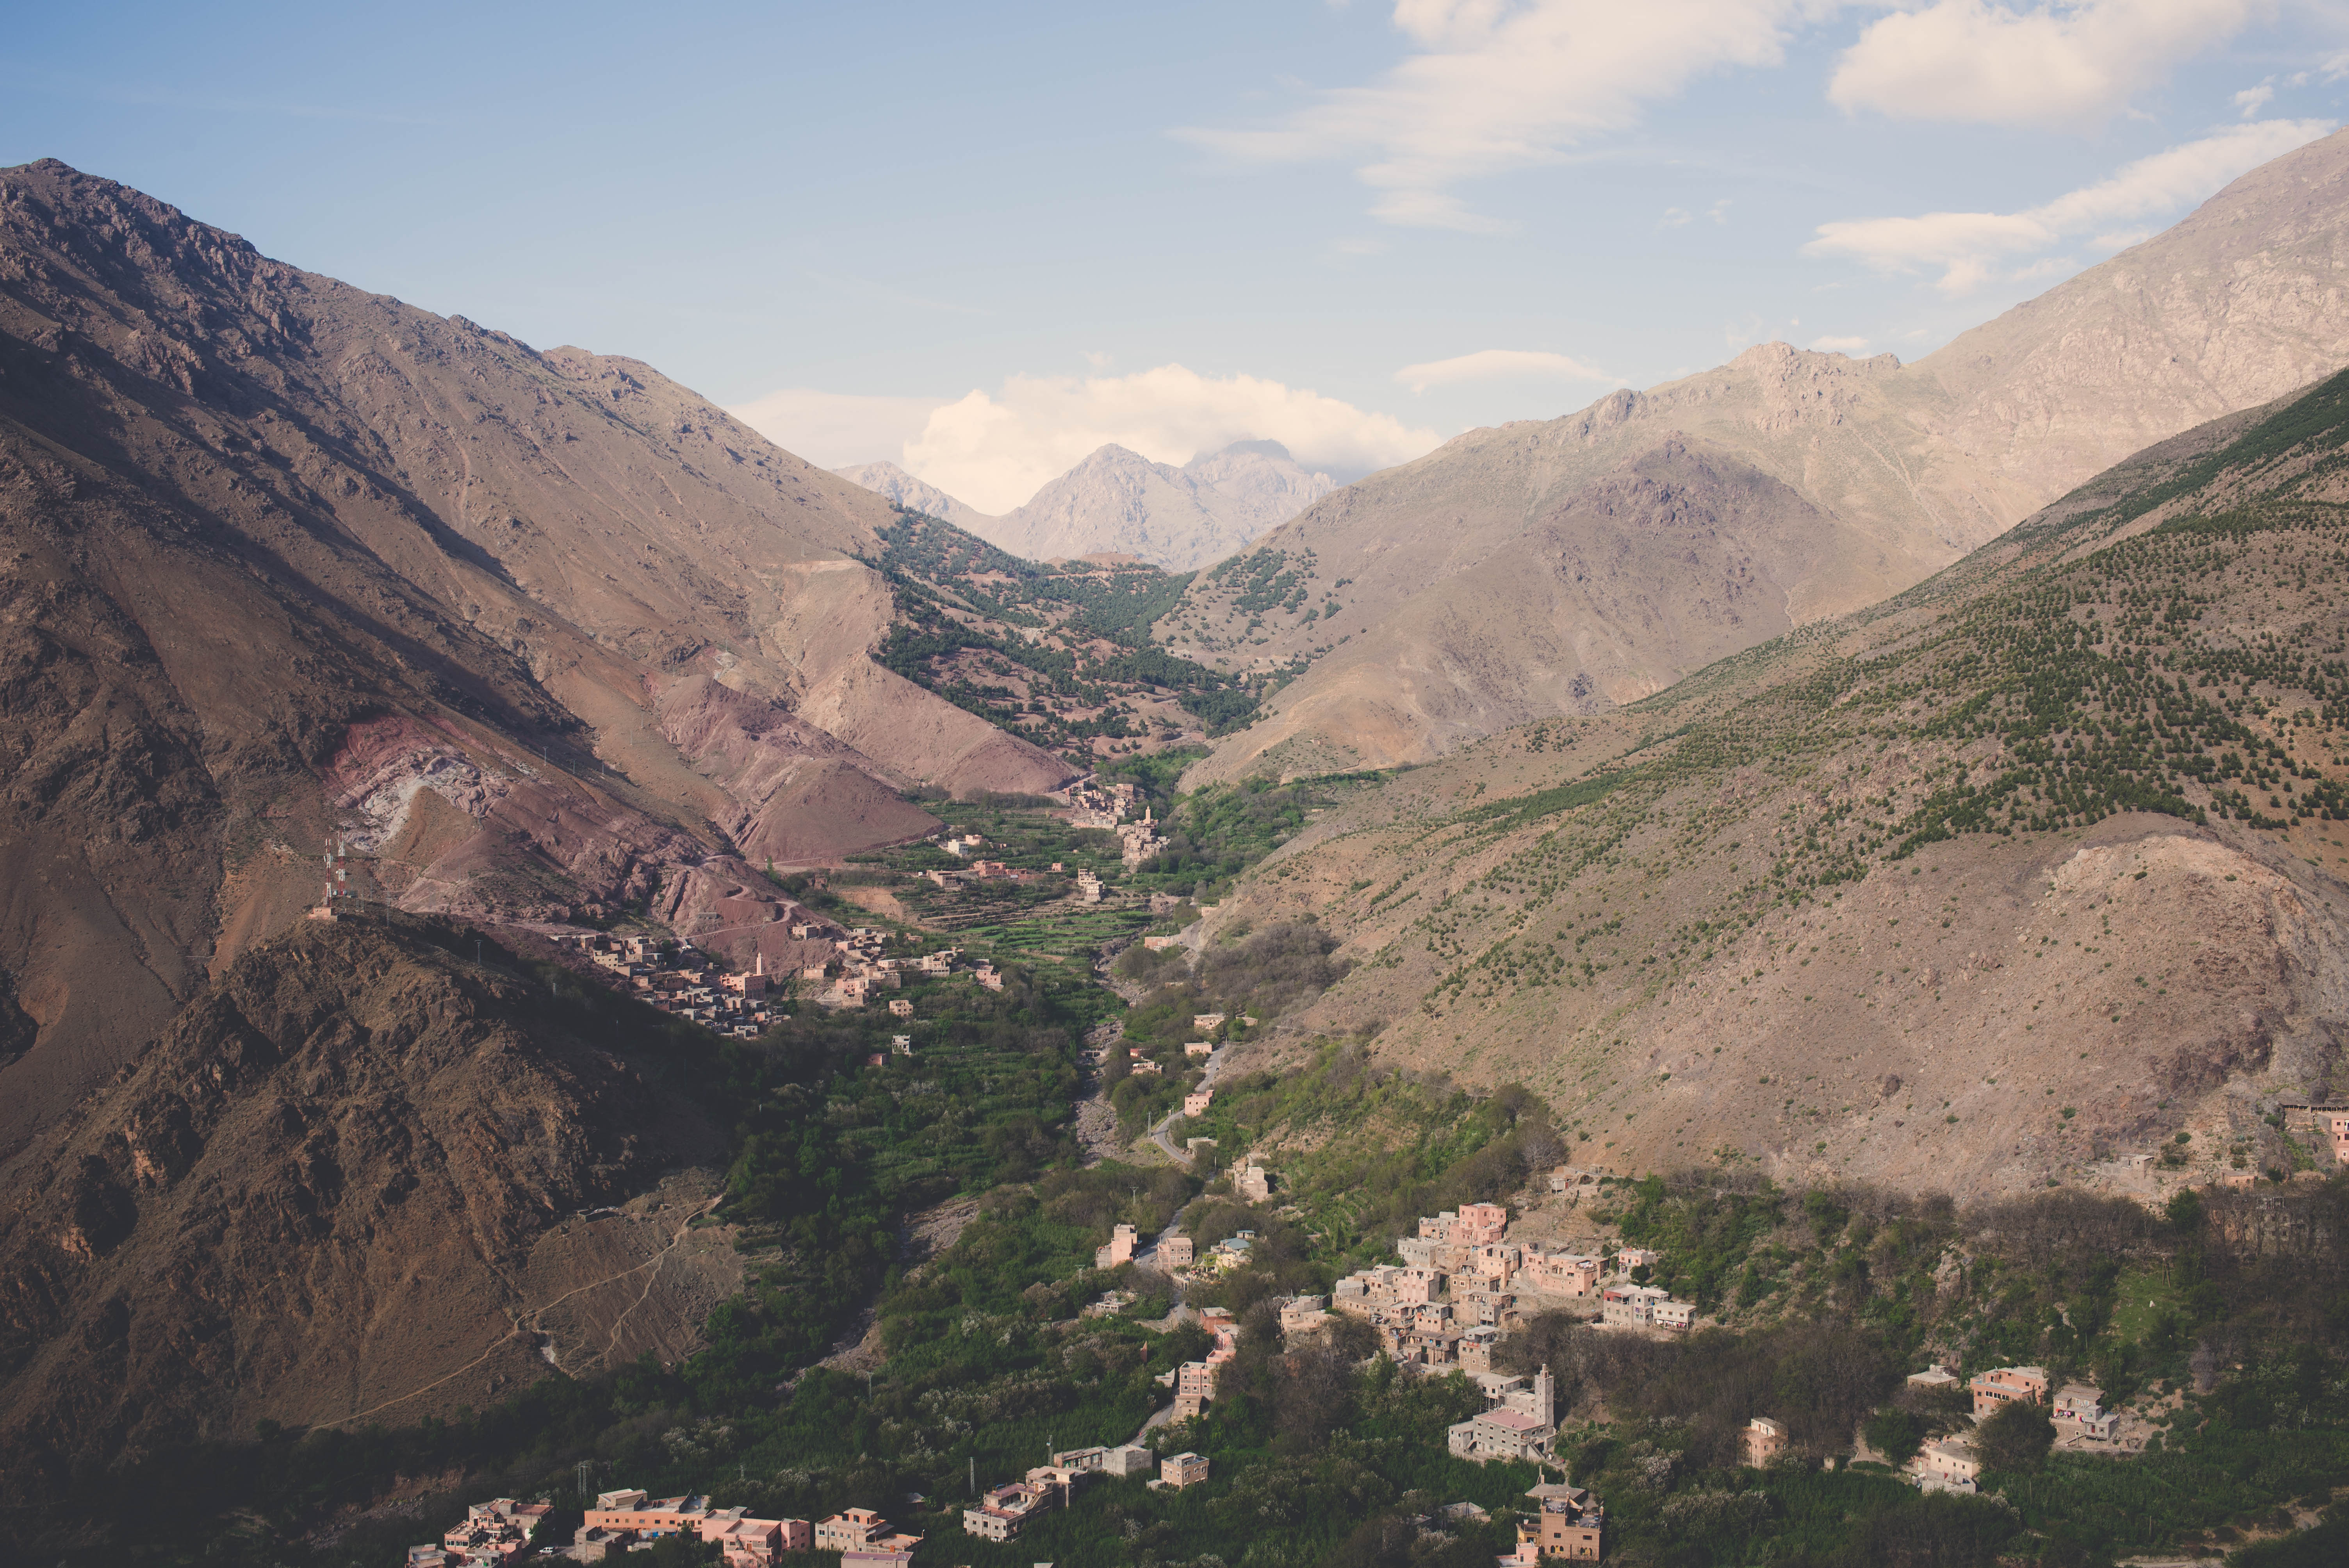
landscape, nature, mountain, sky, valley, mountain range, canyon, clouds, geology, mountains, plateau, wadi, landform, aerial photography, mountain pass, geographical feature, mountainous landforms, royalty free images